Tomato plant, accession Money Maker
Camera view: horizontal (90 deg, fisheye); turntable rotation: 300 degrees
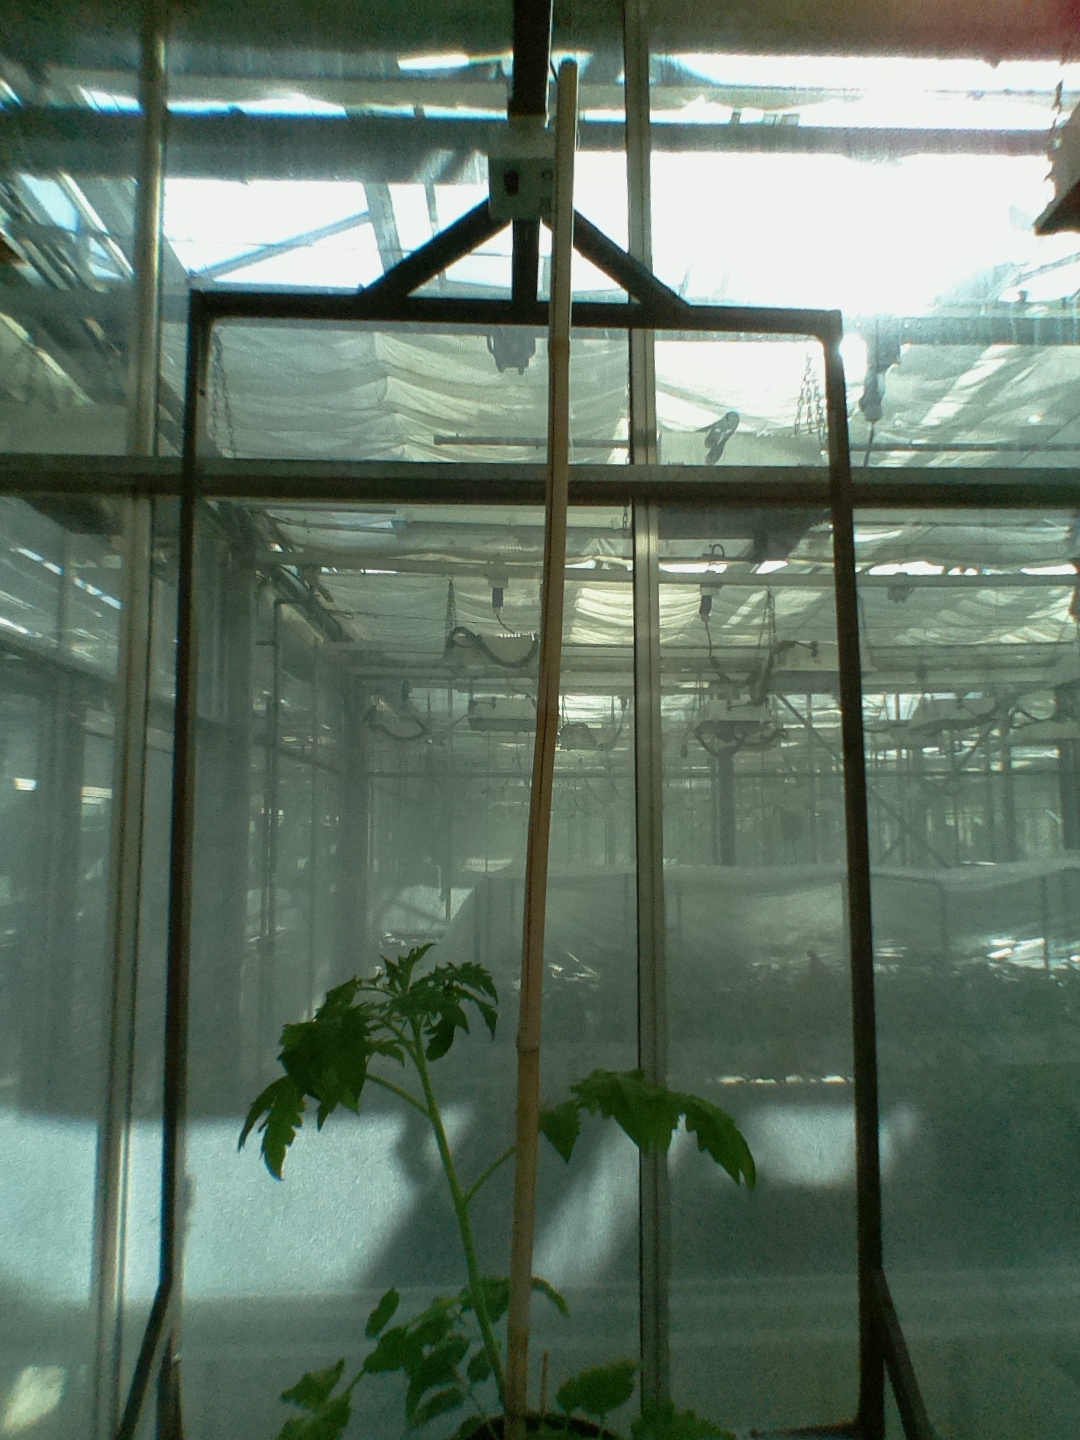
BBCH growth stage 14: 8 of true leaves visible